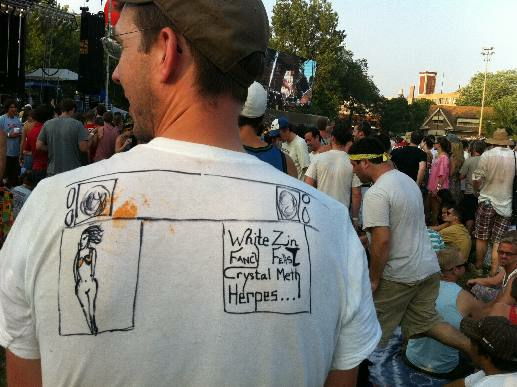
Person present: Yes